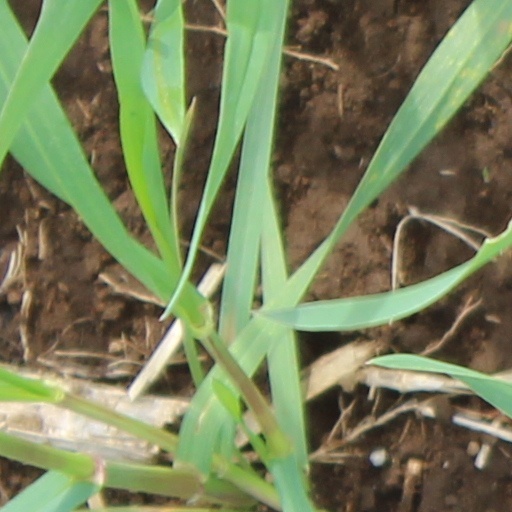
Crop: wheat